Bumpa

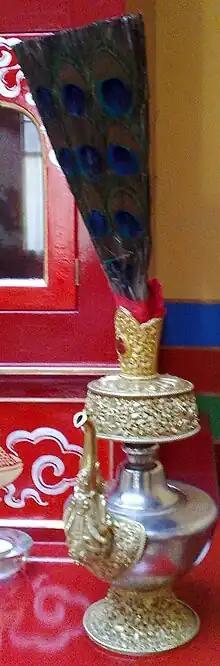

The bumpa, or "pumpa"', is a ritual ewer or vase with a spout used in Tibetan Buddhist rituals and empowerment. It is believed in some contexts to be the vessel for the expanse of the universe.